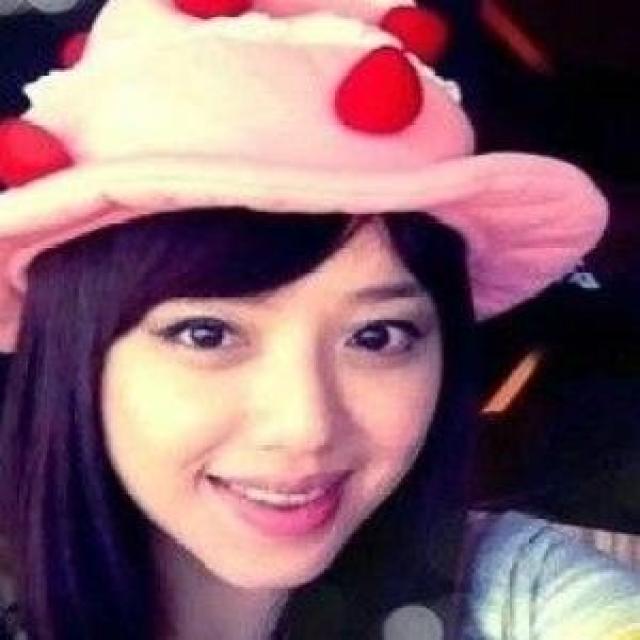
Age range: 21-44